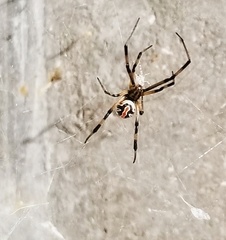
Species: Lactrodectus_hesperus